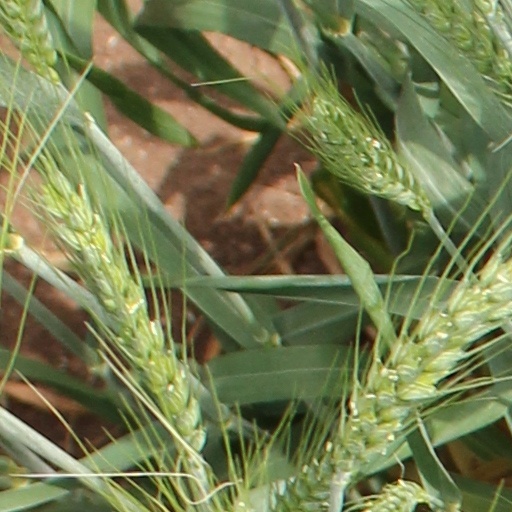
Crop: wheat